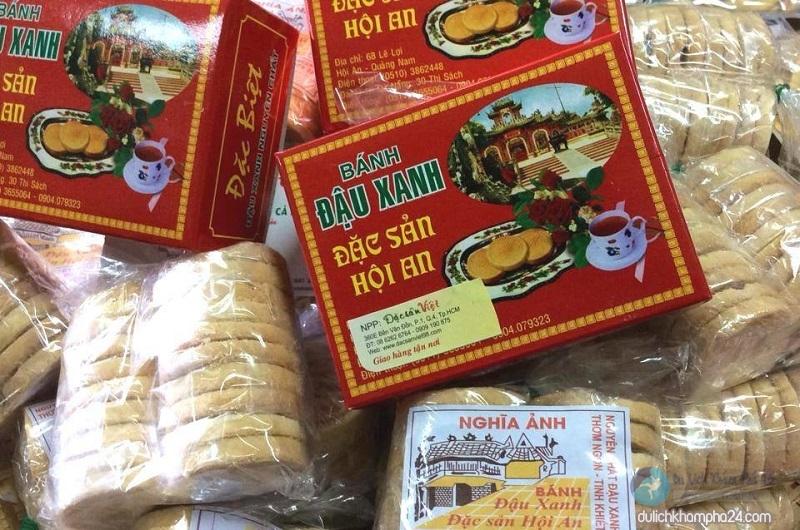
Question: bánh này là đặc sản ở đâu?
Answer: ở hội an